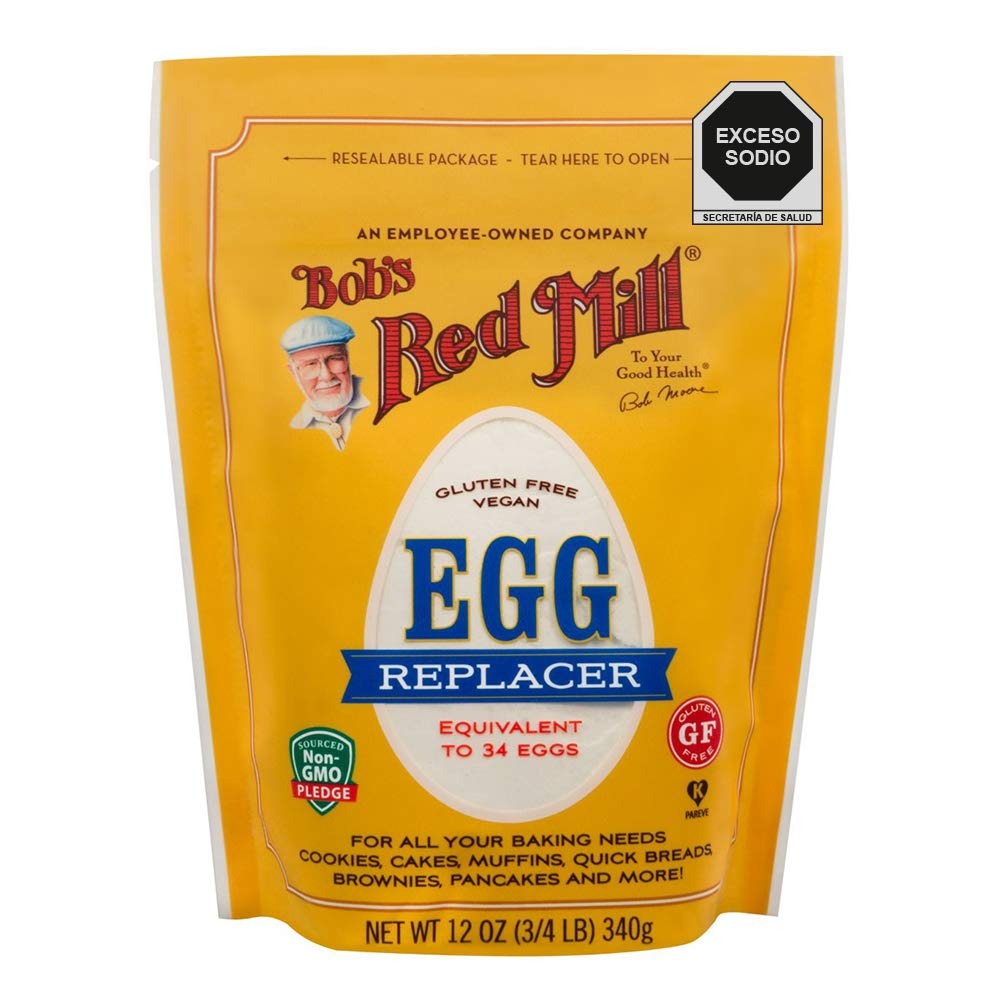
Item Name: Bob's Red Mill Gluten Free Vegan Egg Replacer 12 oz ~ No Cholesterol Safe for Ciliacs
Value: nan
Unit: None

Price: 5.39